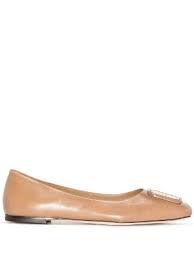
Label: Ballet Flat